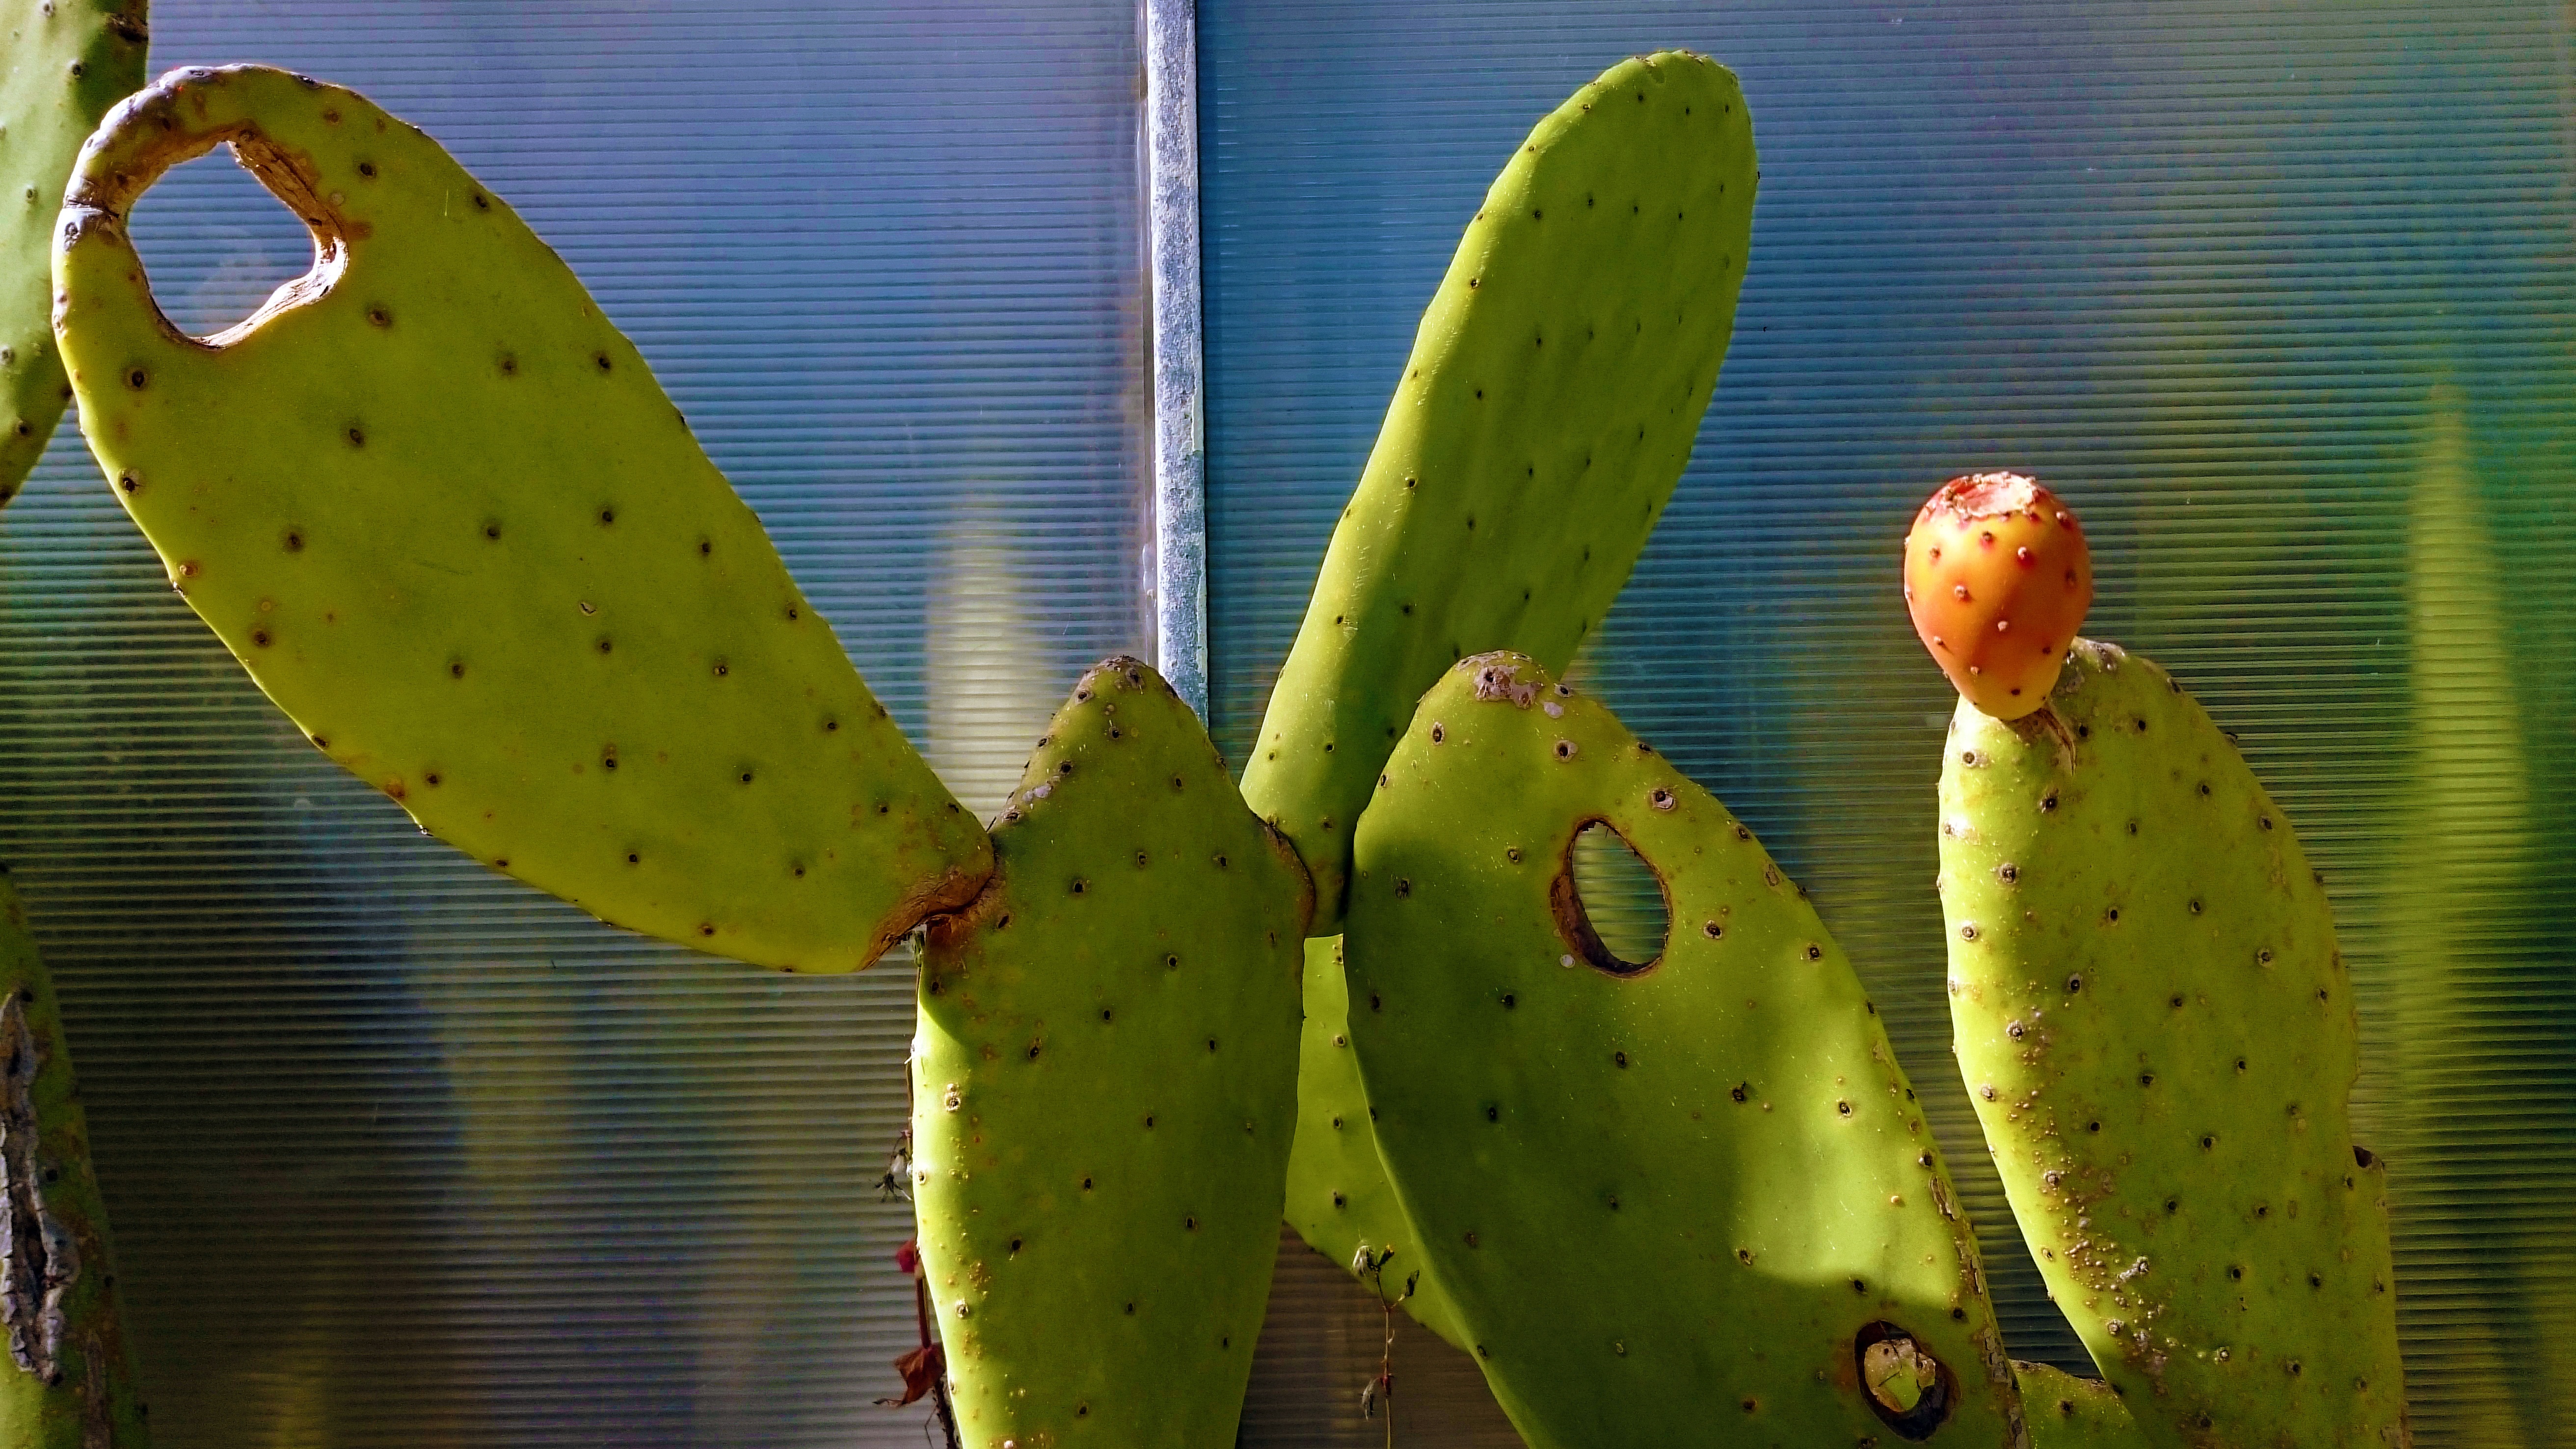
cactus, plant, fruit, leaf, flower, food, green, produce, botany, yellow, garden, flora, fauna, plants, macro photography, flowering plant, prickly pear, plant stem, land plant, hedgehog cactus, nopal, barbary fig